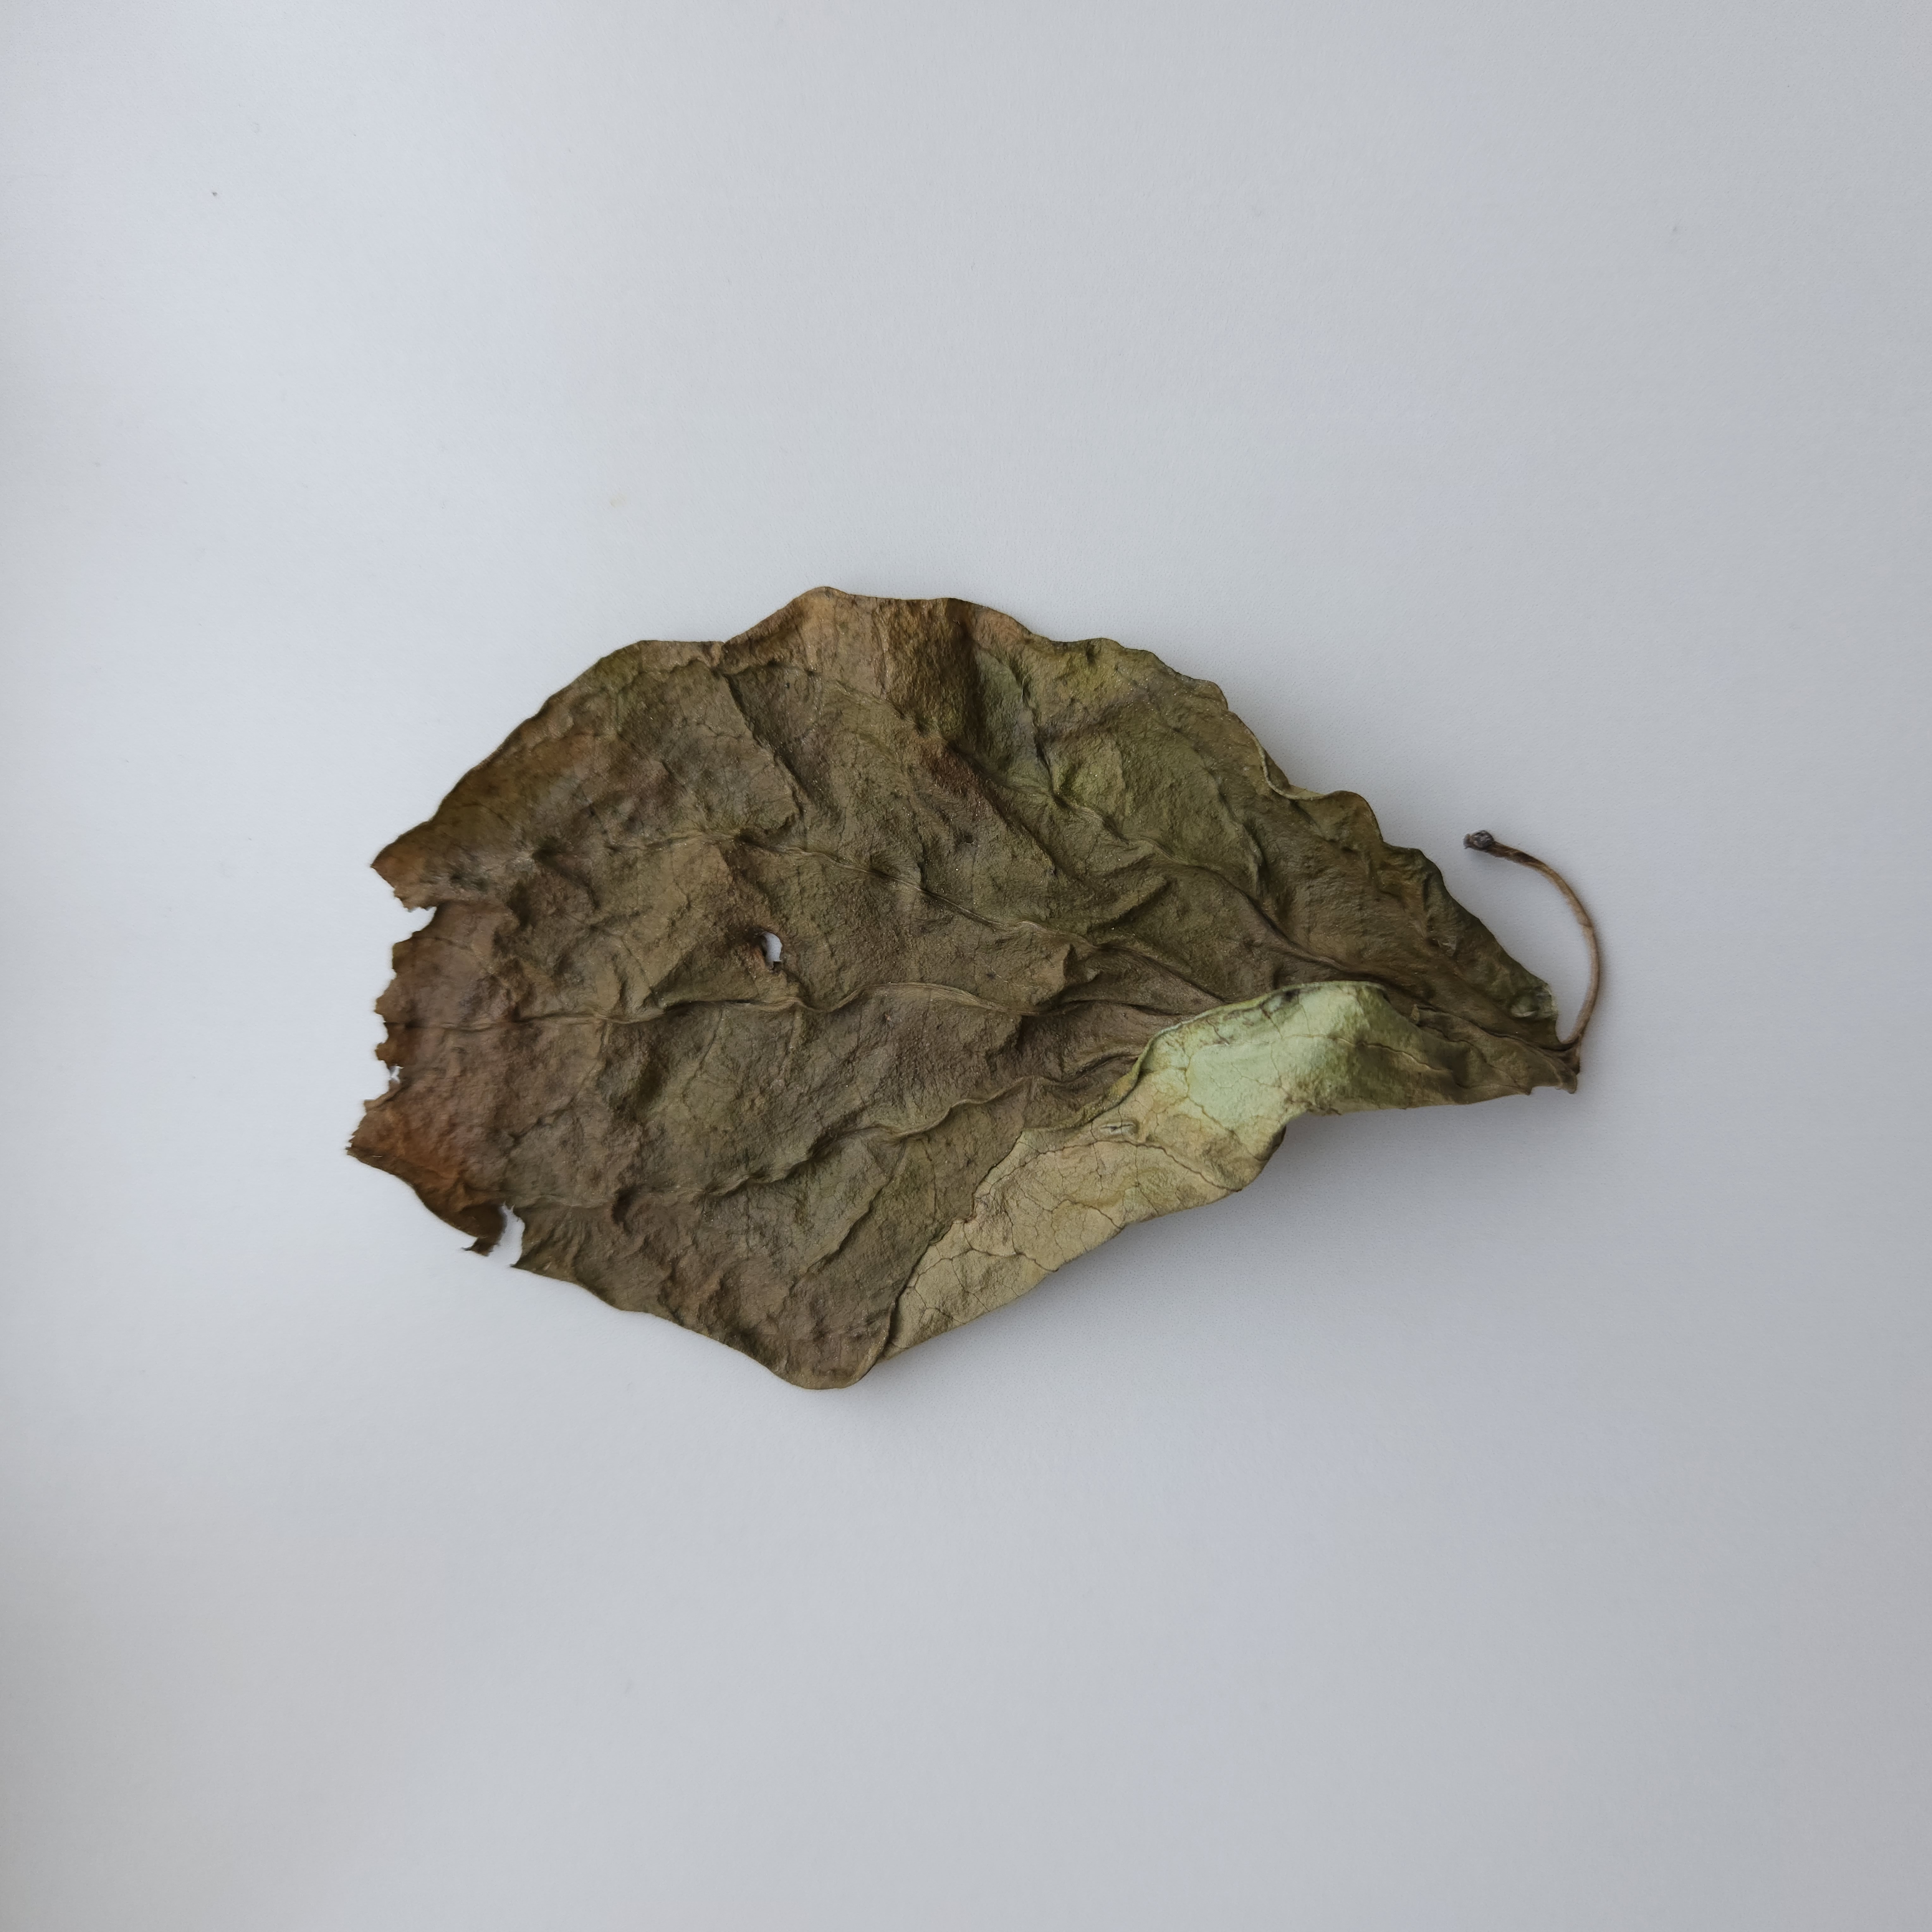
Label: Dried